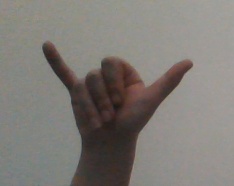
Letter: ya